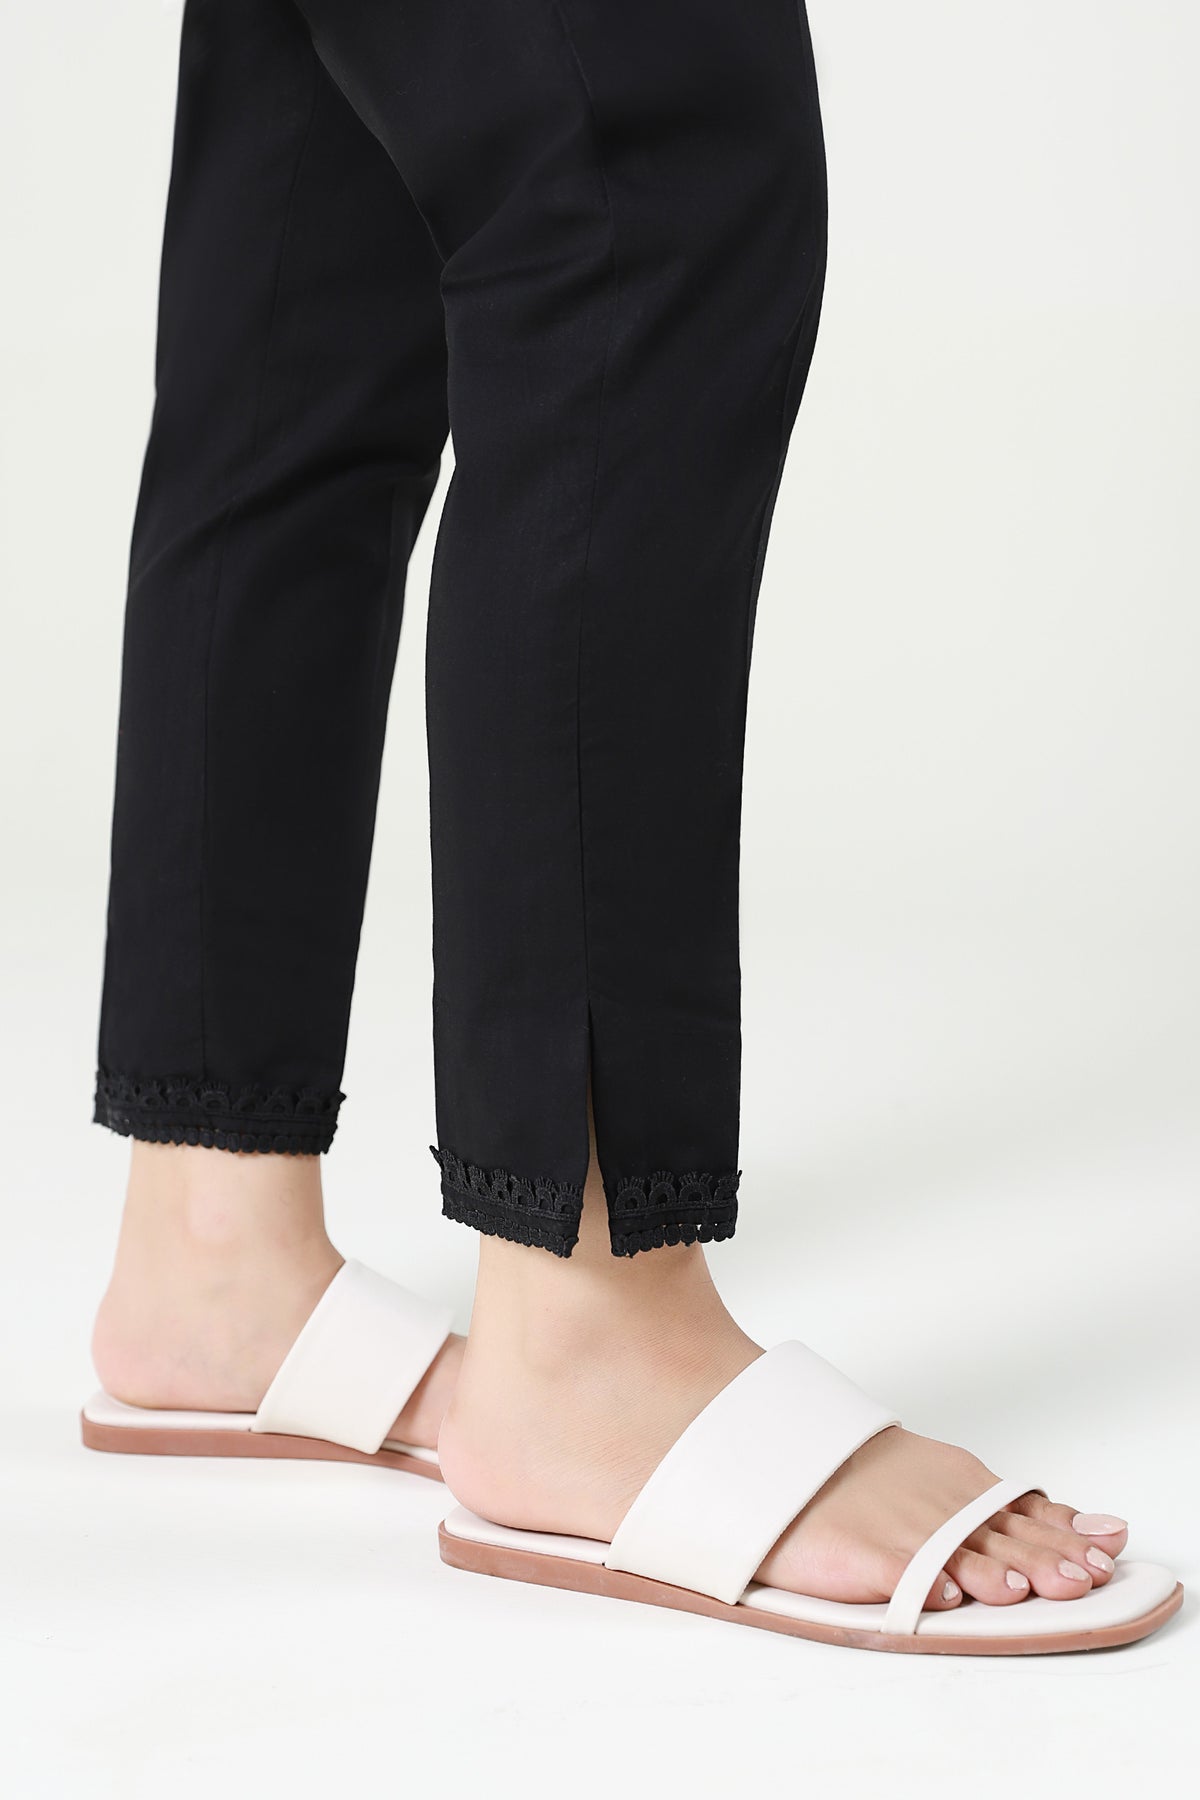
black lace trim cotton pants